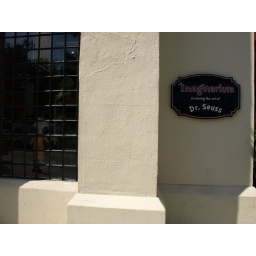
Check out the green eggs and ham statue in the window